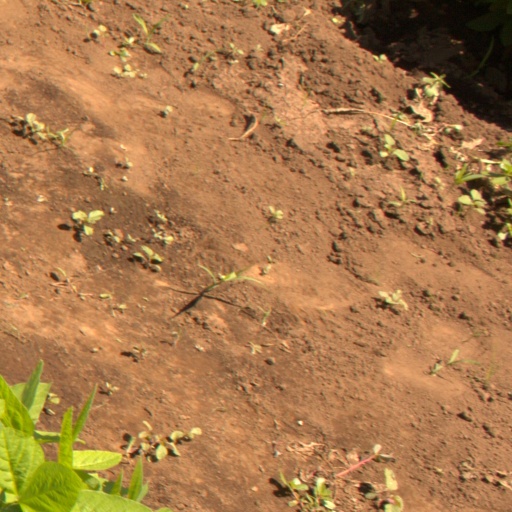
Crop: soybean